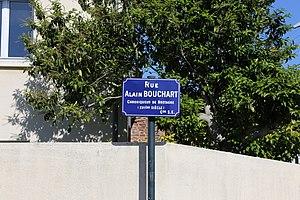
Plaque de rue de Rennes.